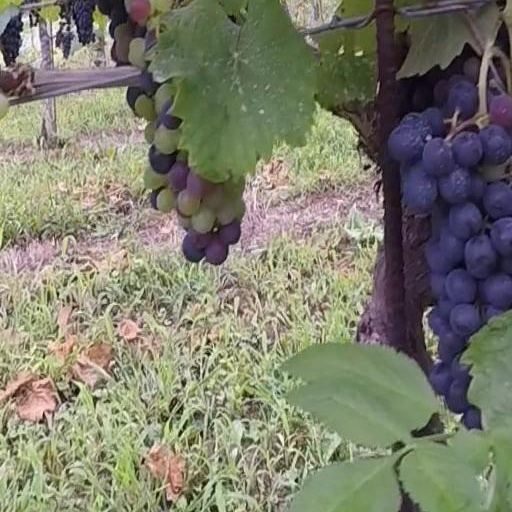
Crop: grape